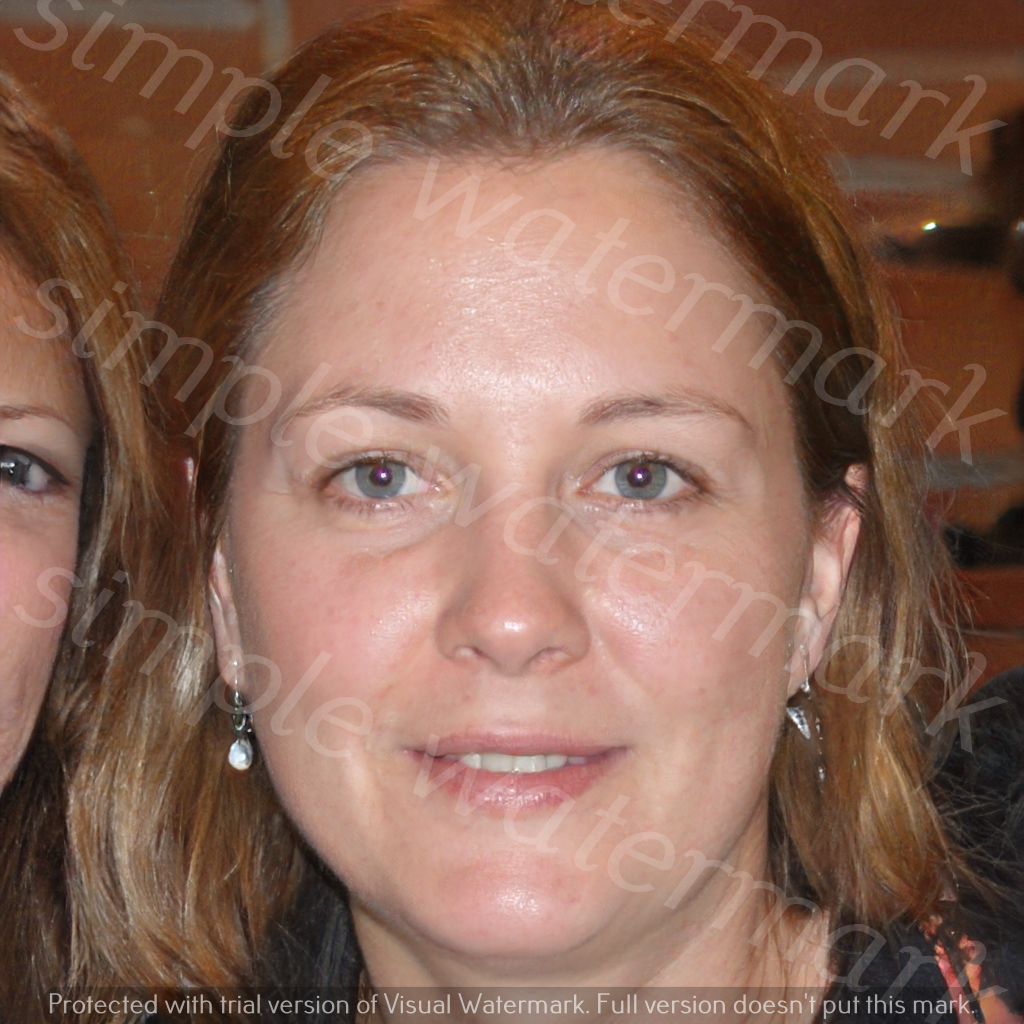
Label: Watermark